World War I conscription in Australia

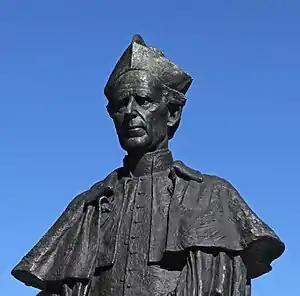
Statue of Daniel Mannix outside St Patrick's Cathedral, Melbourne

Daniel Patrick Mannix (4 March 1864 – 2 November 1963), Irish-born Australian Catholic archbishop, was one of Australia's biggest influences in the 20th century. He was extremely passionate about what he thought. During World War I, he stated that it was all "just an ordinary trade war"; for this line of thinking, he was denounced and even categorised as a traitor. He was one of the people who campaigned against Prime Minister Hughes when his referendum for conscription failed. He went through with his argument religiously, and, when the Labor Party split, he participated in supporting the Catholic side of the anti-conscription debate. Through this, he encouraged the political endeavours of James Scullin, Frank Brennan, Joseph Lyons and, later, Arthur Calwell.